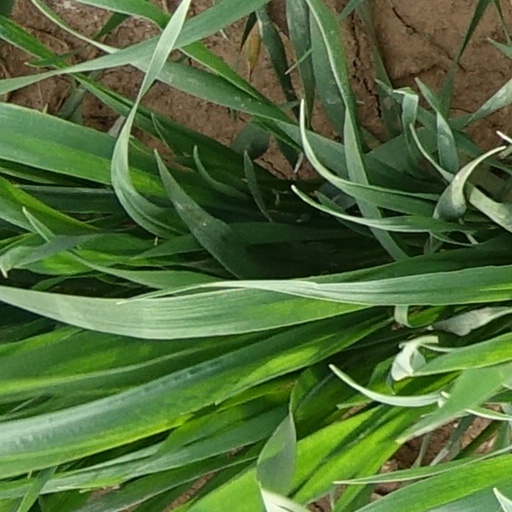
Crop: wheat